Invasion

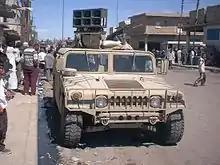
U.S. forces distribute information leaflets on the streets of Kut, Iraq in May 2003.

Invasion by sea is the use of a body of water to facilitate the entry of armed forces into an area, often a landmass adjoining the body of water or an island. This is generally used either in conjunction with another method of invasion, and especially before the invention of flight, for cases in which there is no other method to enter the territory in question. Arguments in favor of this method usually consist of the ability to perform a surprise attack from sea, or that naval defenses of the area in question are inadequate to repel such an attack. However, the large amount of specialized equipment, such as amphibious vehicles and the difficulty of establishing defenses—usually with a resulting high casualty count—in exchange for a relatively small gain, are often used as arguments against such an invasion method. Underwater hazards and a lack of good cover are very common problems during invasions from the sea. At the Battle of Tarawa, Marine landing craft became hung up on a coral reef and were shelled from the beach. Other landers were sunk before they could reach the shore, and the tanks they were carrying were stranded in the water. Most of the few survivors of the first wave ended up pinned down on the beach. The island was conquered but at a heavy cost, and the loss of life sparked mass protests from civilians in the United States.